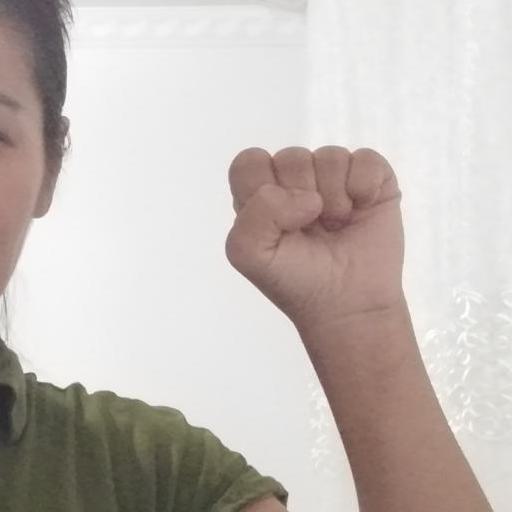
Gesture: fist